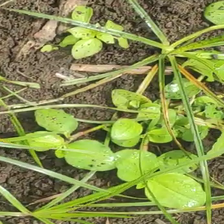
Weed species: Kena_(Commplina_benghalensio)